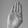
ASL letter: B